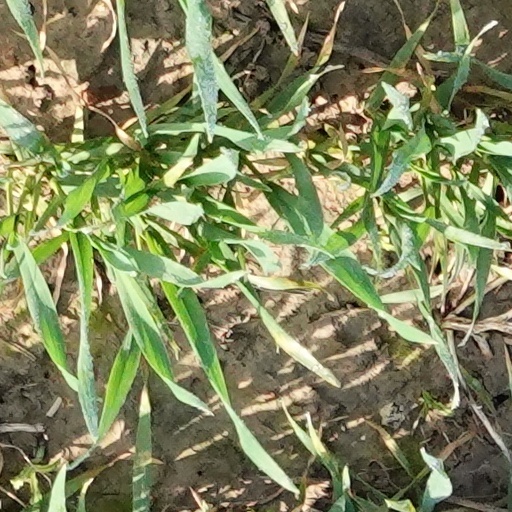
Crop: wheat